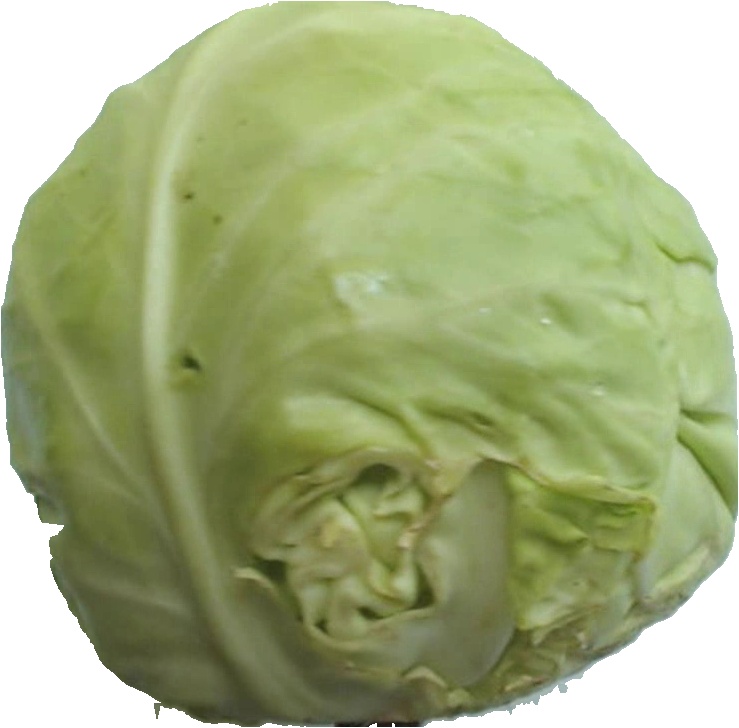
Label: cabbage_white_1